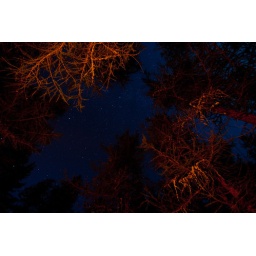
corals in blue sky